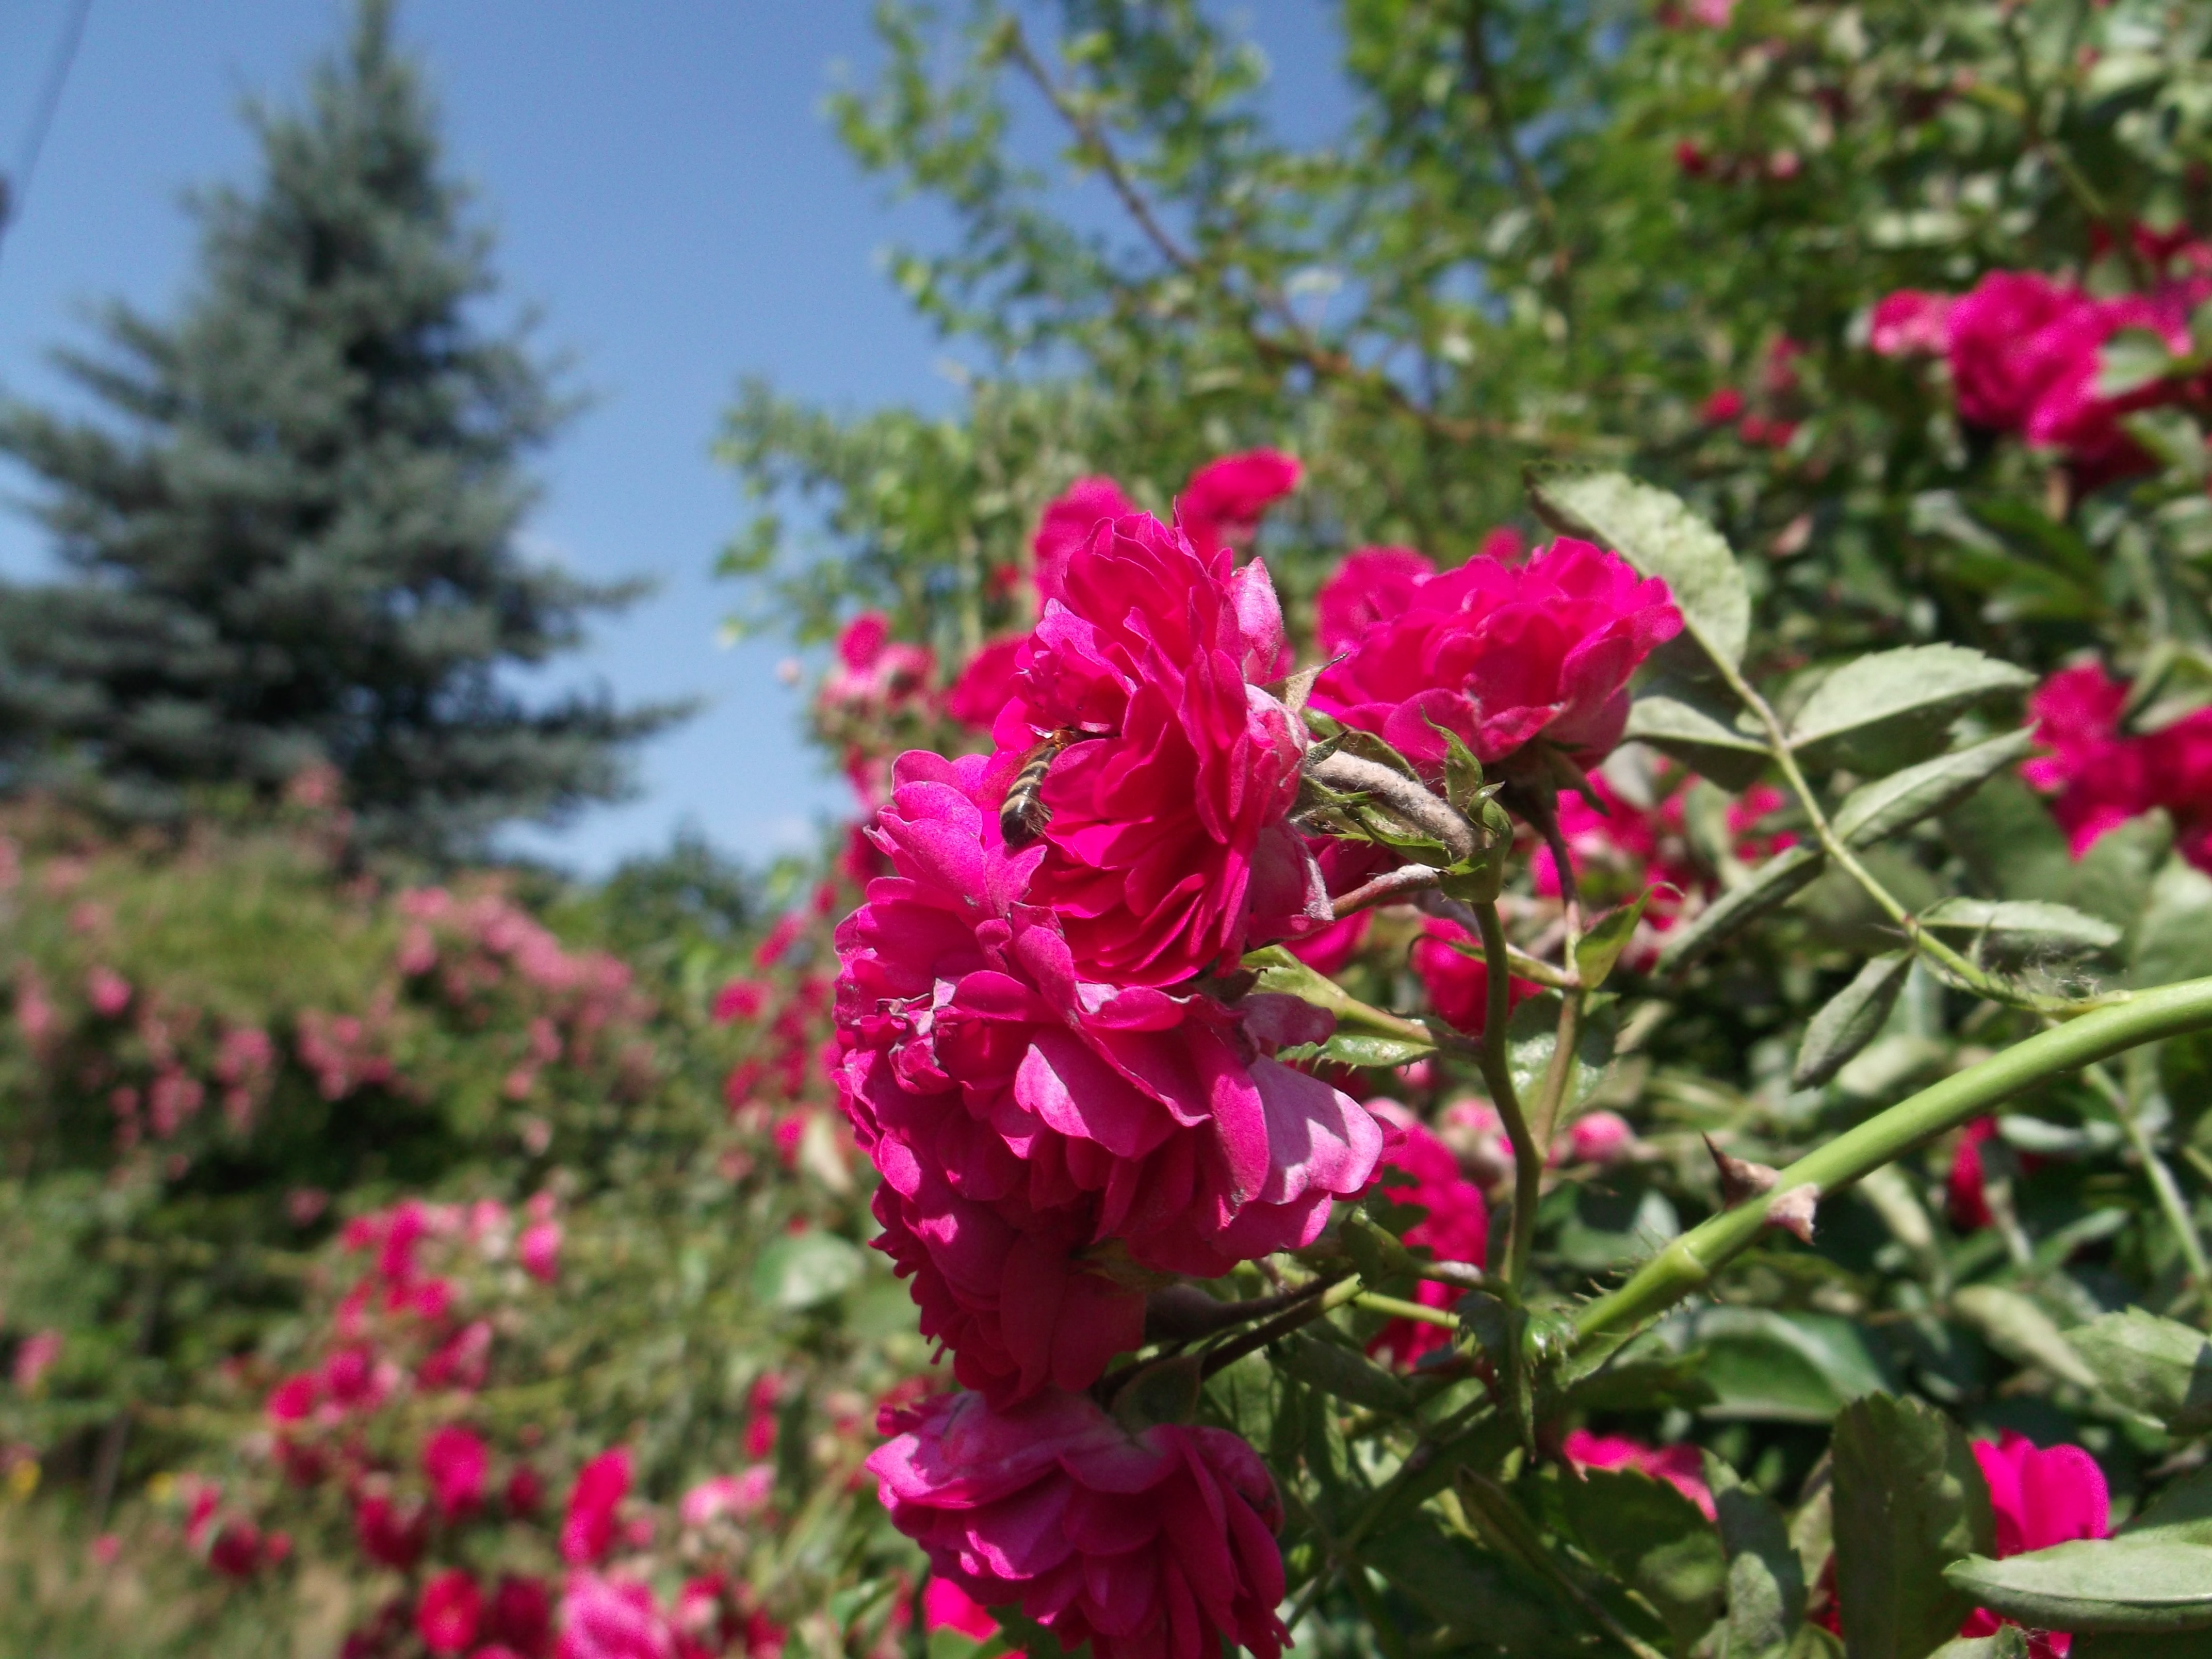
blossom, plant, flower, rose, green, red, botany, garden, flora, red rose, wildflower, flowers, roses, petals, shrub, rhododendron, rose blooms, flowering plant, garden roses, woody plant, land plant